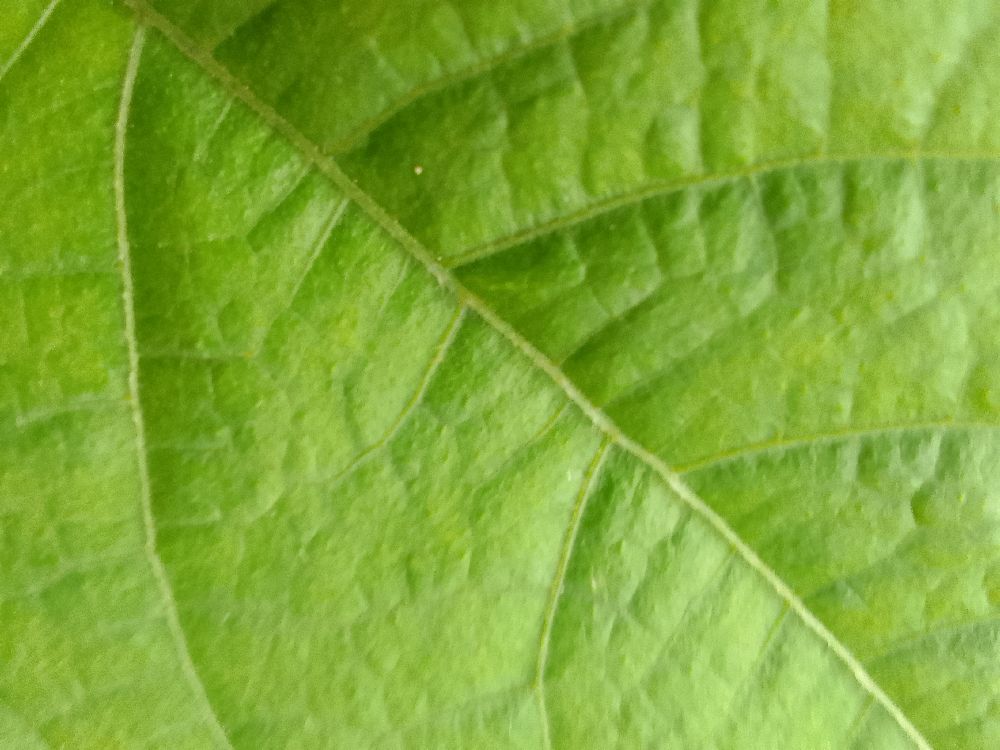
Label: healthy